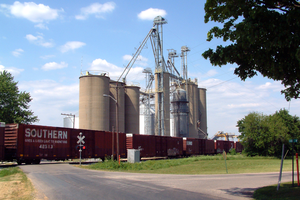
Le comté de Warren est un comté de l'État de l'Indiana, aux États-Unis, situé dans la partie occidentale de cet État, entre la frontière avec l'Illinois et la Wabash River. Avant l'arrivée des colons d'origine européenne au début du XIXᵉ siècle, la région était habitée par plusieurs tribus amérindiennes. Le comté a été officiellement fondé en 1827 en tant que 55ᵉ comté de l'Indiana. Son siège est Williamsport.